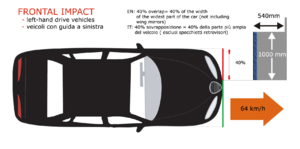
Le European New Car Assessment Program, est un organisme international indépendant basé à Bruxelles, en Belgique, créé en 1997. Il a pour fonction principale d'effectuer des essais de choc afin de tester les capacités dans le domaine de la sécurité passive des véhicules, notamment automobiles.